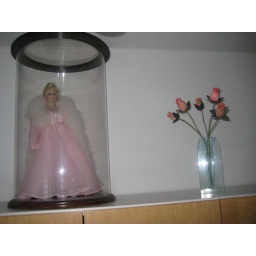
above office desk